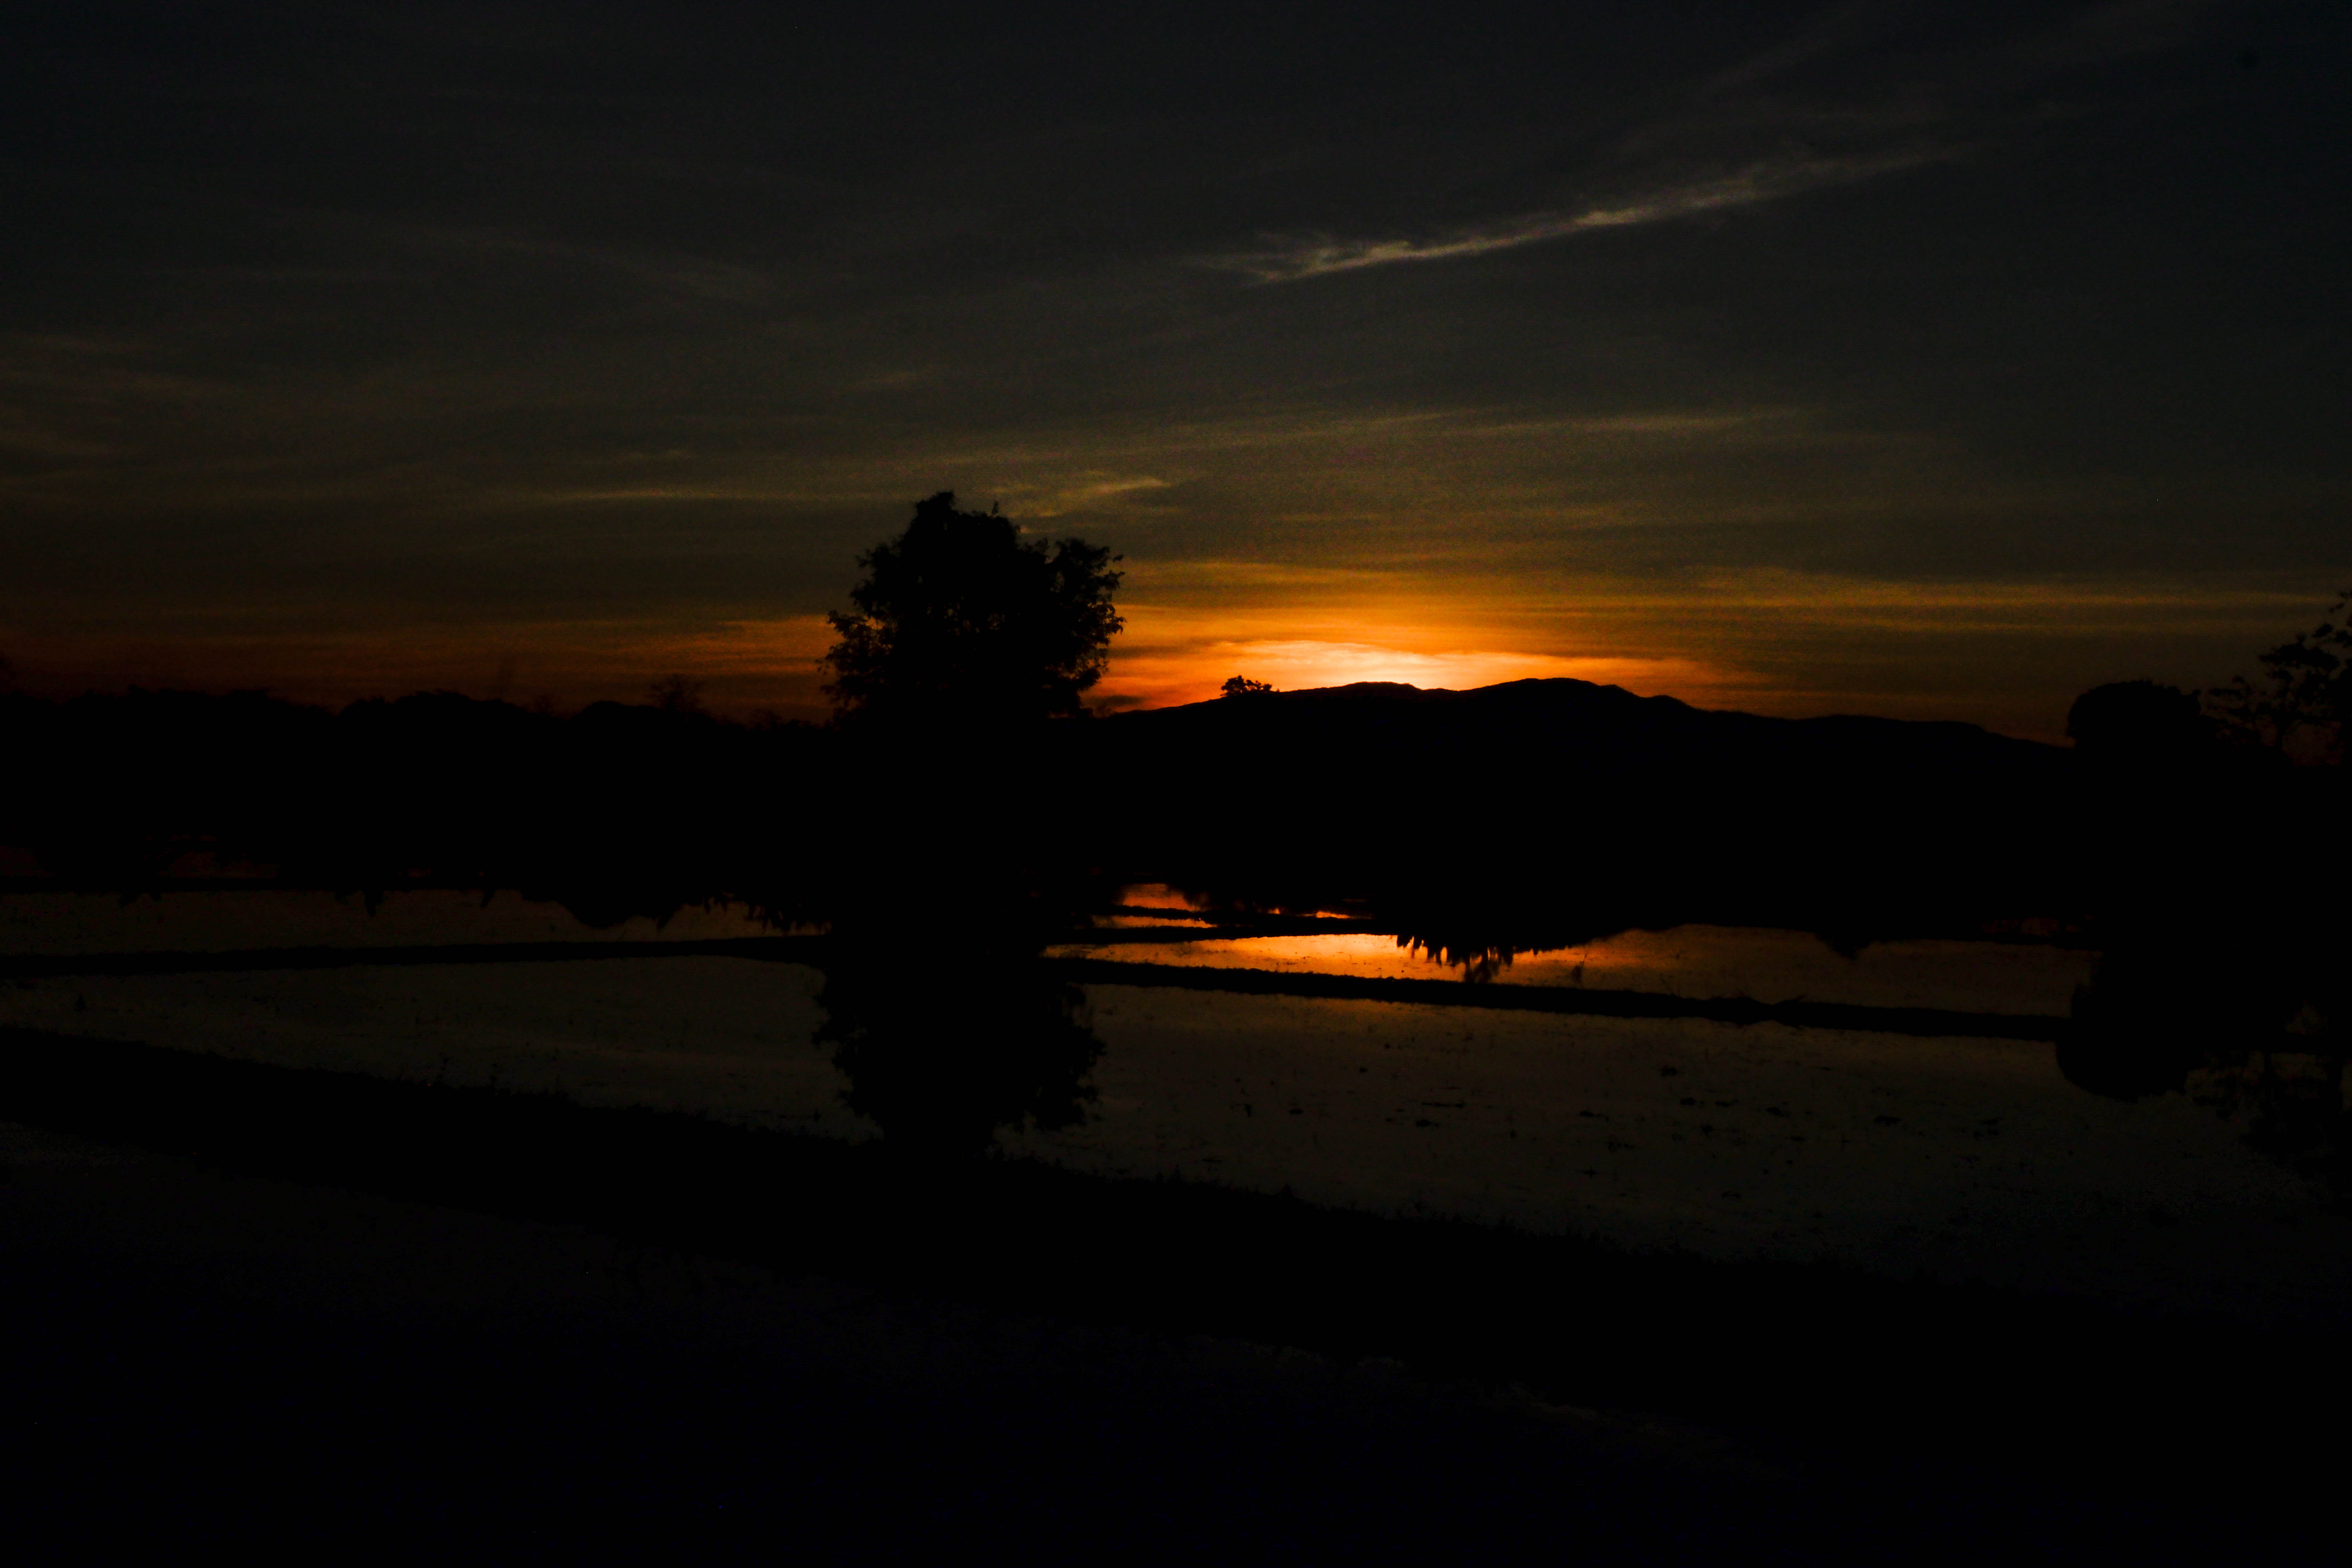
evening, nature, farm, bird, sky, mountain, sunset, sunrise, reflection, afterglow, cloud, dawn, dusk, horizon, atmosphere, darkness, morning, night, sun, tree, red sky at morning, sunlight, landscape, meteorological phenomenon